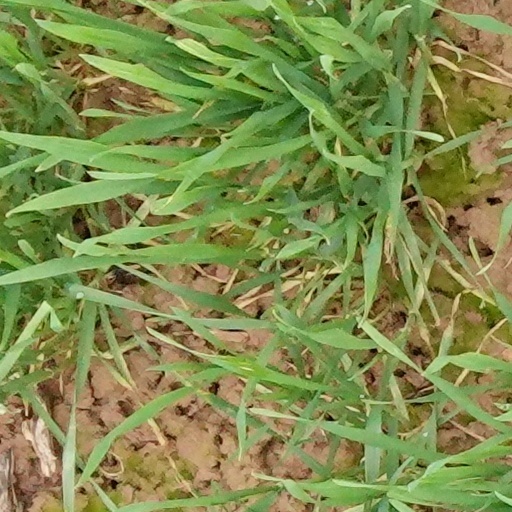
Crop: wheat